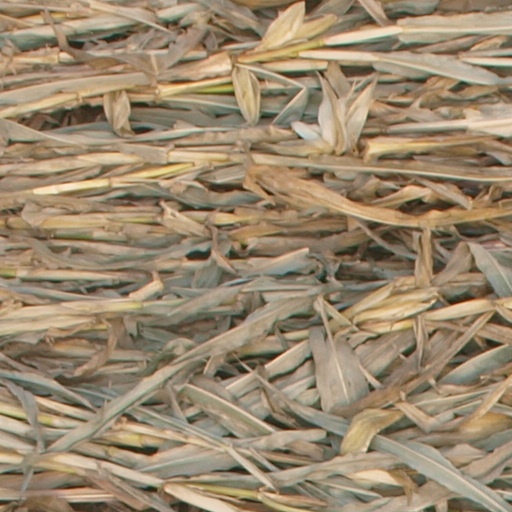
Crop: maize; corn